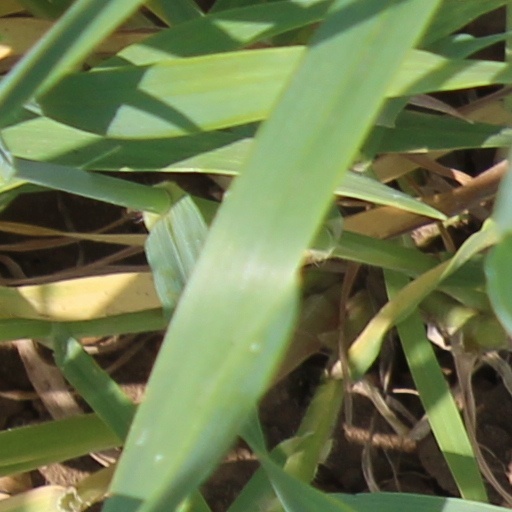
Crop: wheat